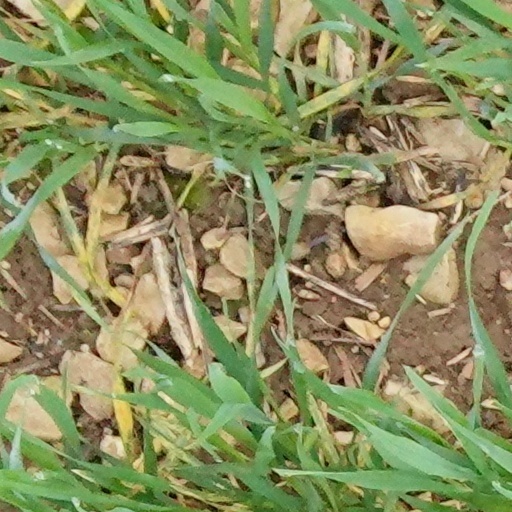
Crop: wheat